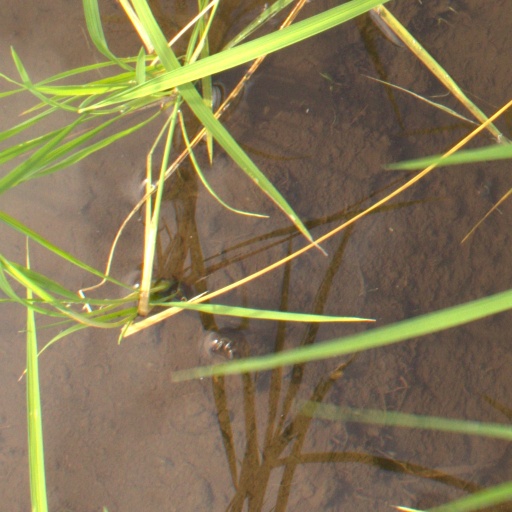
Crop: rice